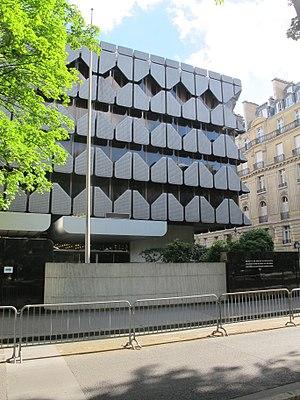
Ambassade d'Afrique du Sud en France, 59 quai d'Orsay (Paris, 7e).
L'ambassade d'Afrique du Sud en France est la représentation diplomatique de la République d'Afrique du Sud auprès de la République française. Elle est située 59 quai d'Orsay, dans le 7ᵉ arrondissement de Paris. Son ambassadeur est, depuis 2019, Tebogo Seokolo.
Voici les représentations diplomatiques de l'Afrique du Sud à l'étranger: